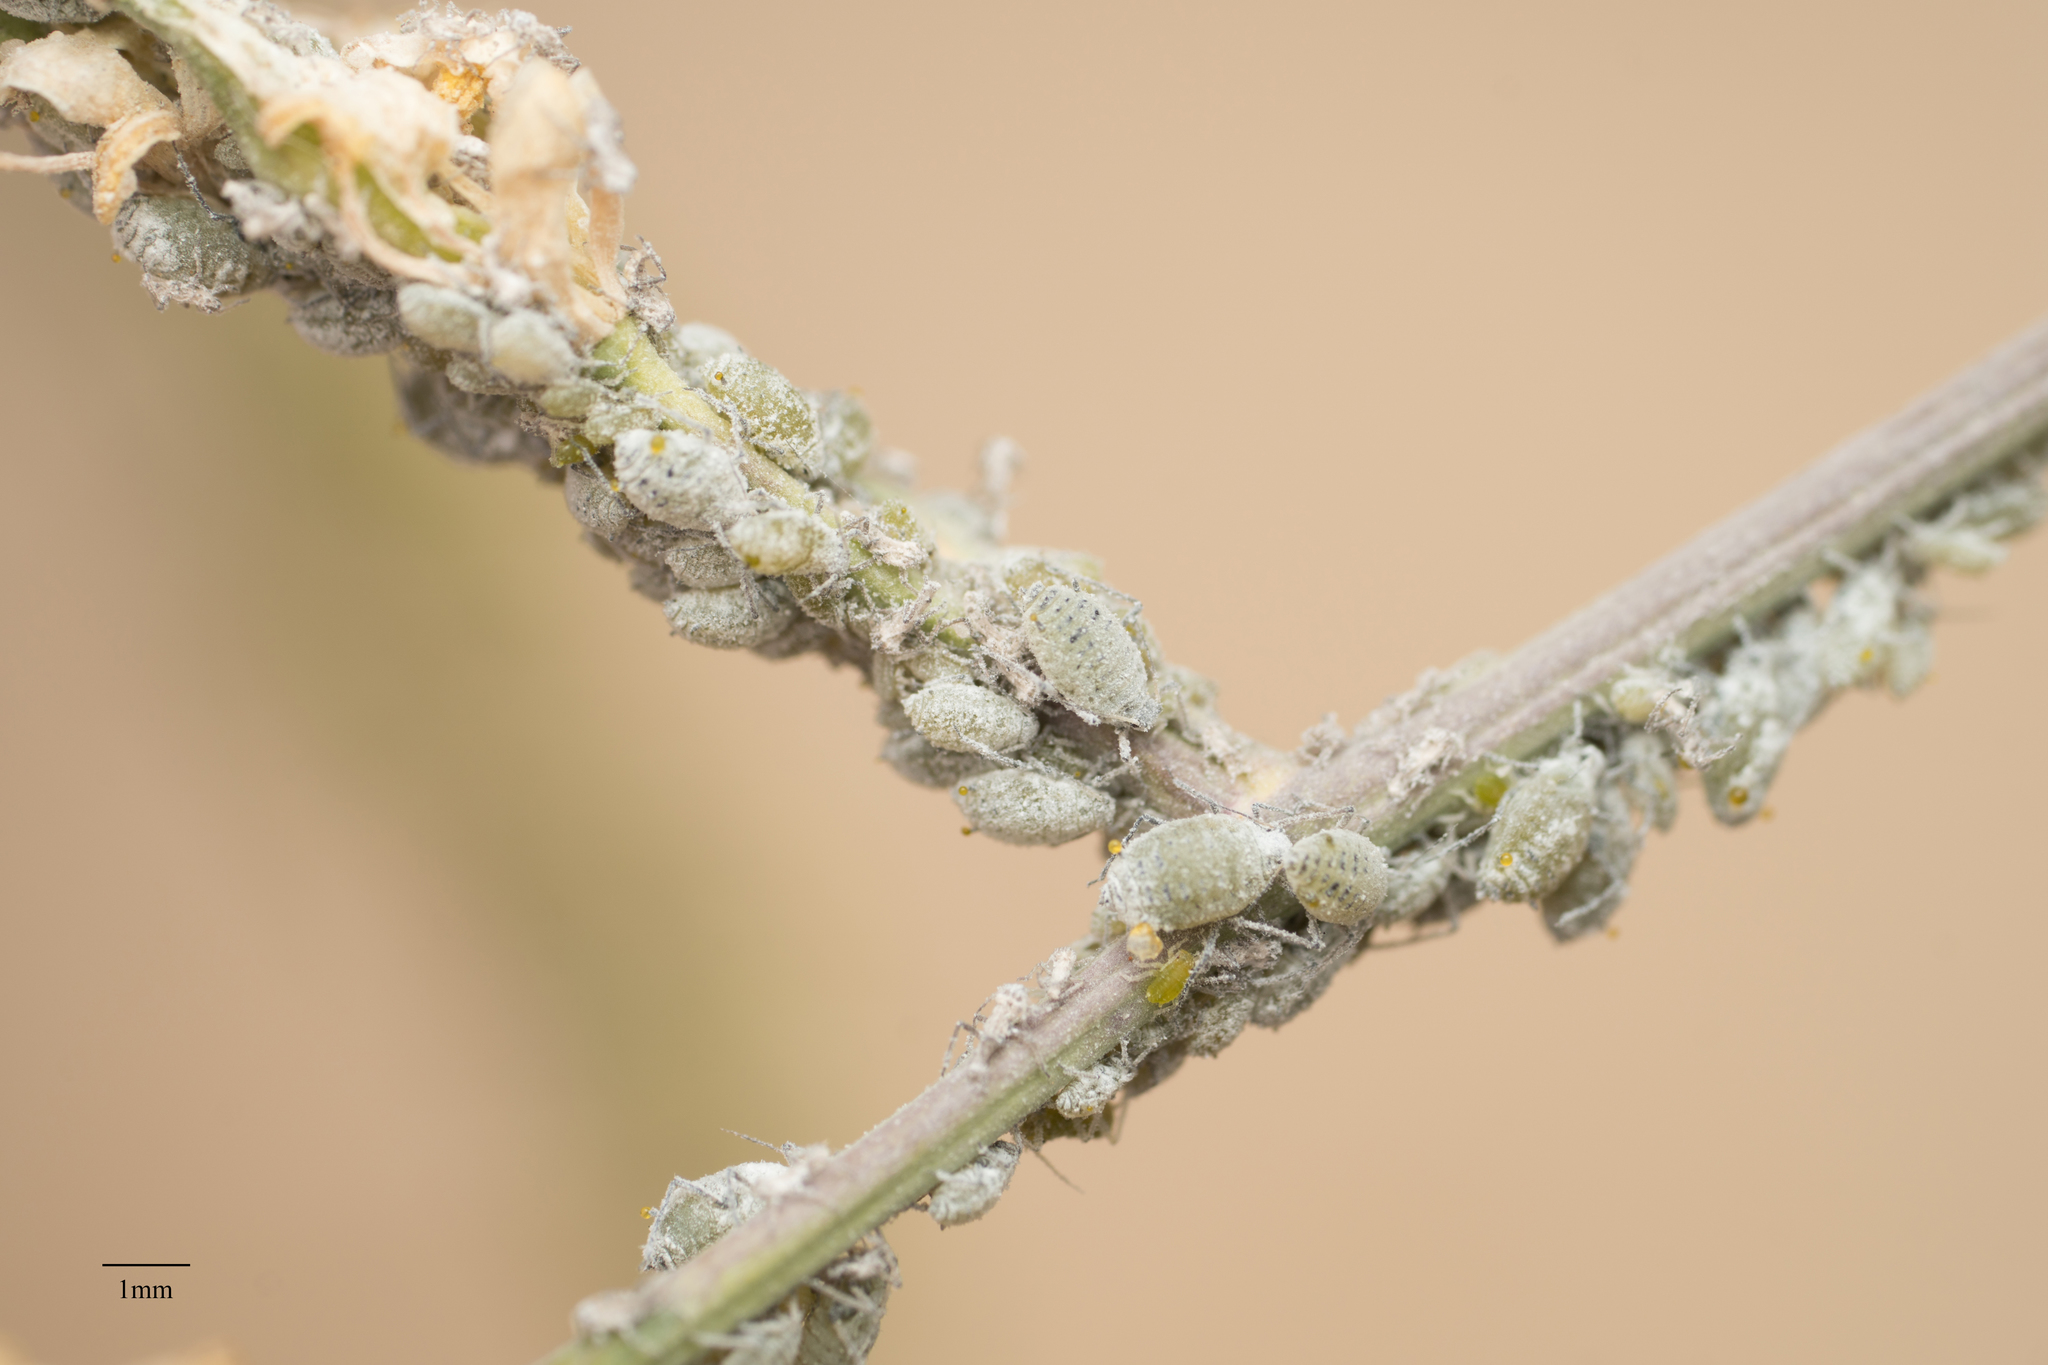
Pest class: cabbage_aphid